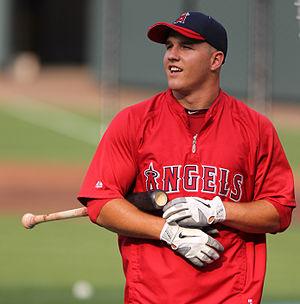
La Ligue majeure de baseball 2012 est la 112ᵉ saison depuis le rapprochement entre la Ligue américaine et la Ligue nationale et la 137ᵉ saison de Ligue majeure. Elle se termine par la Série mondiale 2012, qui couronne pour la seconde fois en trois ans les Giants de San Francisco.
WAR, acronyme pour Wins Above Replacement signifiant en français : « victoires au-dessus du remplacement », est une statistique sabermétrique utilisée pour mesurer la valeur apportée à leur équipe par les joueurs de baseball.